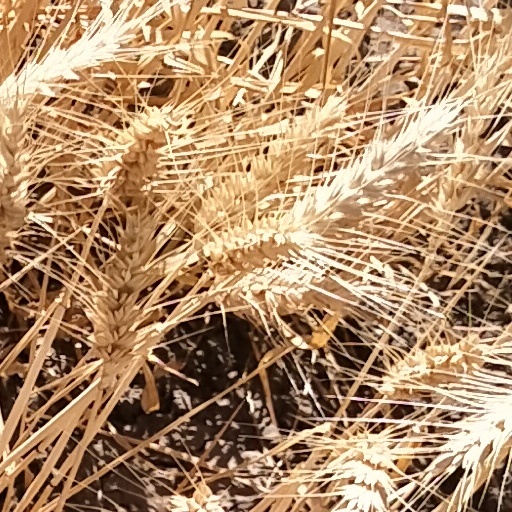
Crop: wheat